MS Poeta Lòpez Anglada

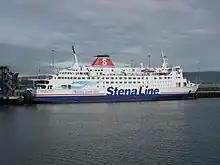
"Stena Navigator" in Belfast in April 2011

On 8 July 2009, Stena Line officially announced they were purchasing the "SeaFrance Manet" to operate on their Belfast – Stranraer route. After a comprehensive refit she joined the and in the autumn of 2009. In March 2011, Stena Line announced the "Stena Navigator" and her running partners on the Belfast – Stranraer route ( and ) were to be replaced in autumn 2011 by the and chartered from Estonian ferry operator Tallink. The "Stena Navigator" was withdrawn from service with on 16 November 2011.